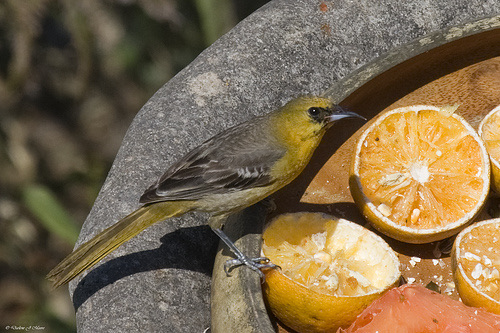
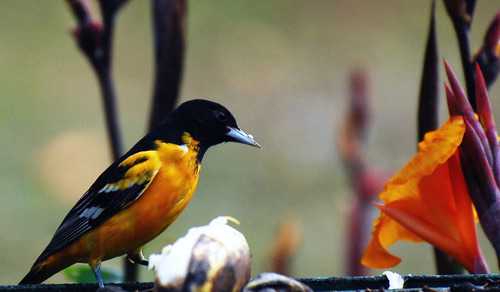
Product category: misc
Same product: yes